Question: Please indicate a possible affordance area of the baseball bat that can be used for holding
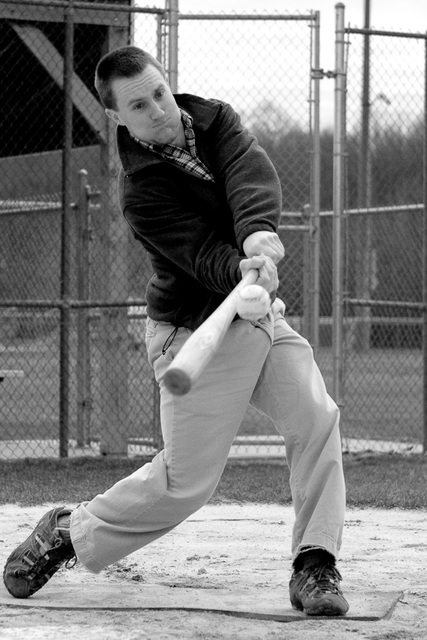
Answer: [228.237, 213.333, 297.009, 298.947]